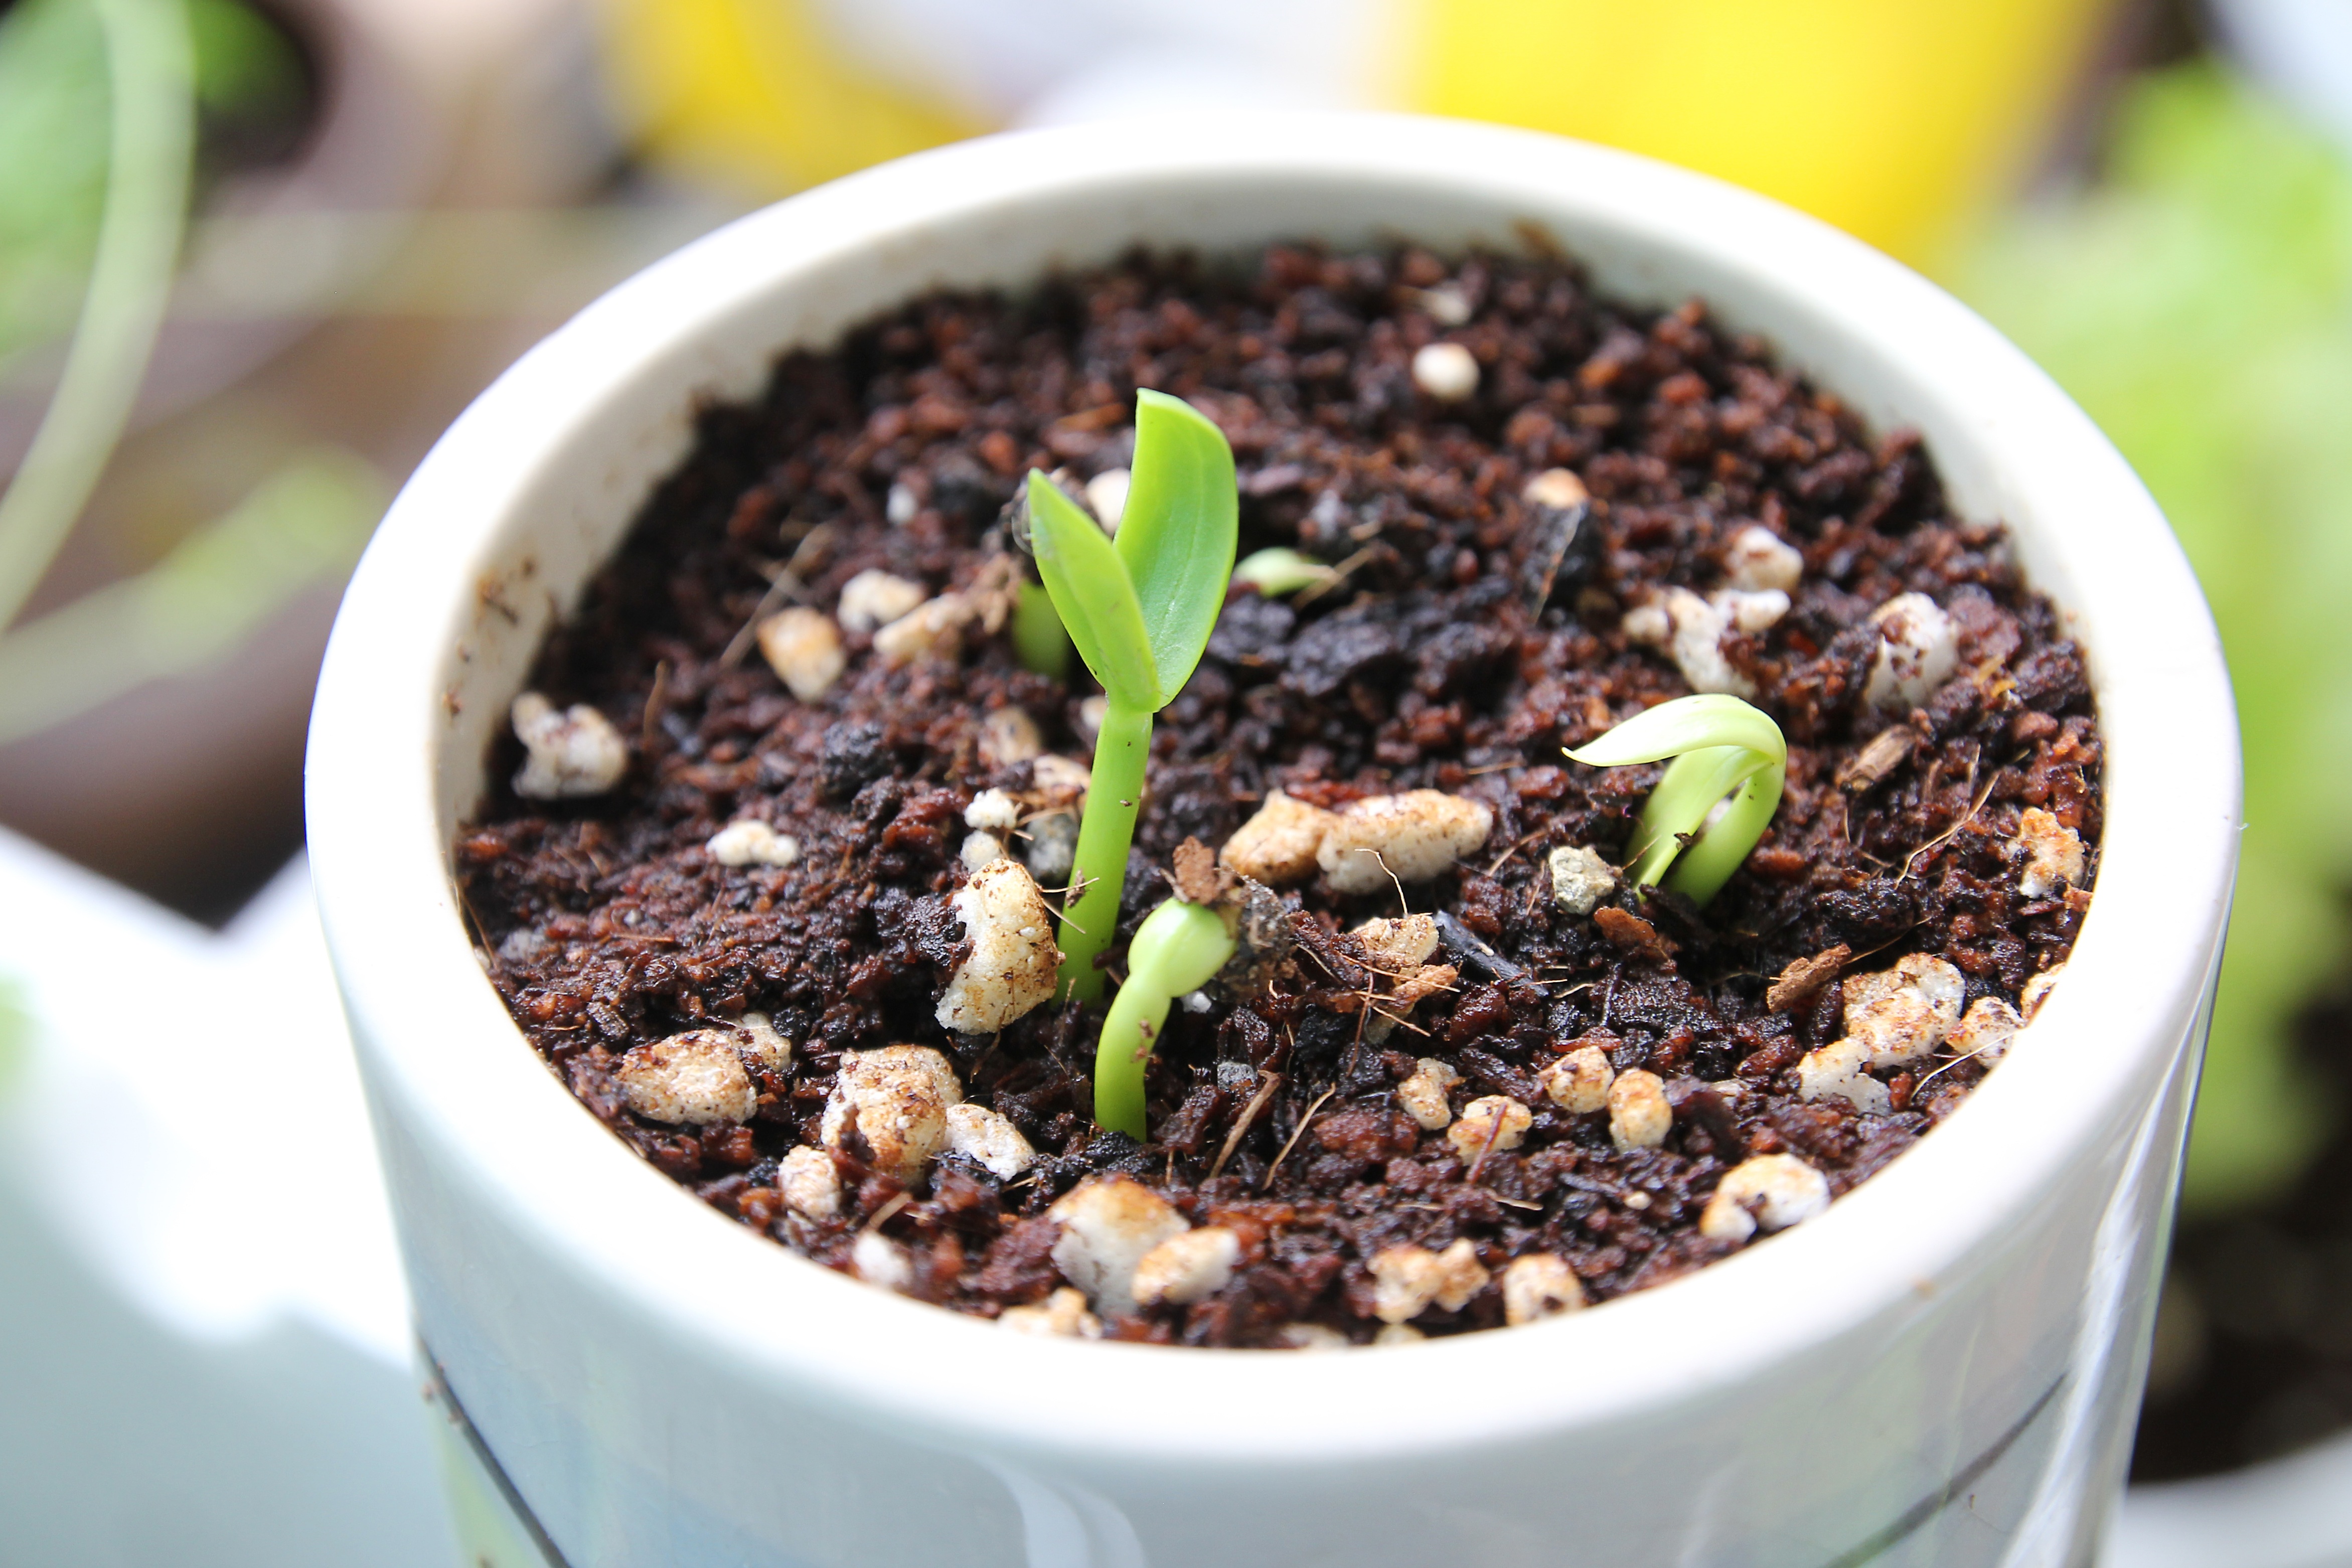
nature, growth, plant, leaf, meal, food, green, produce, vegetable, grow, natural, fresh, soil, agriculture, garden, sprout, freshness, spinach, organic, flowering plant, indian spinach, land plant